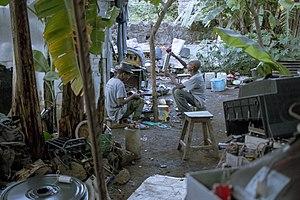
L’indice de développement humain place l'Union des Comores à la 132ᵉ place sur 177 pays en 2006. Le revenu par habitant est estimé à 465 dollars en 2005. Il est légèrement inférieur à la moyenne pour l’Afrique subsaharienne. En 2005, 60 % de la population vit dans la pauvreté.